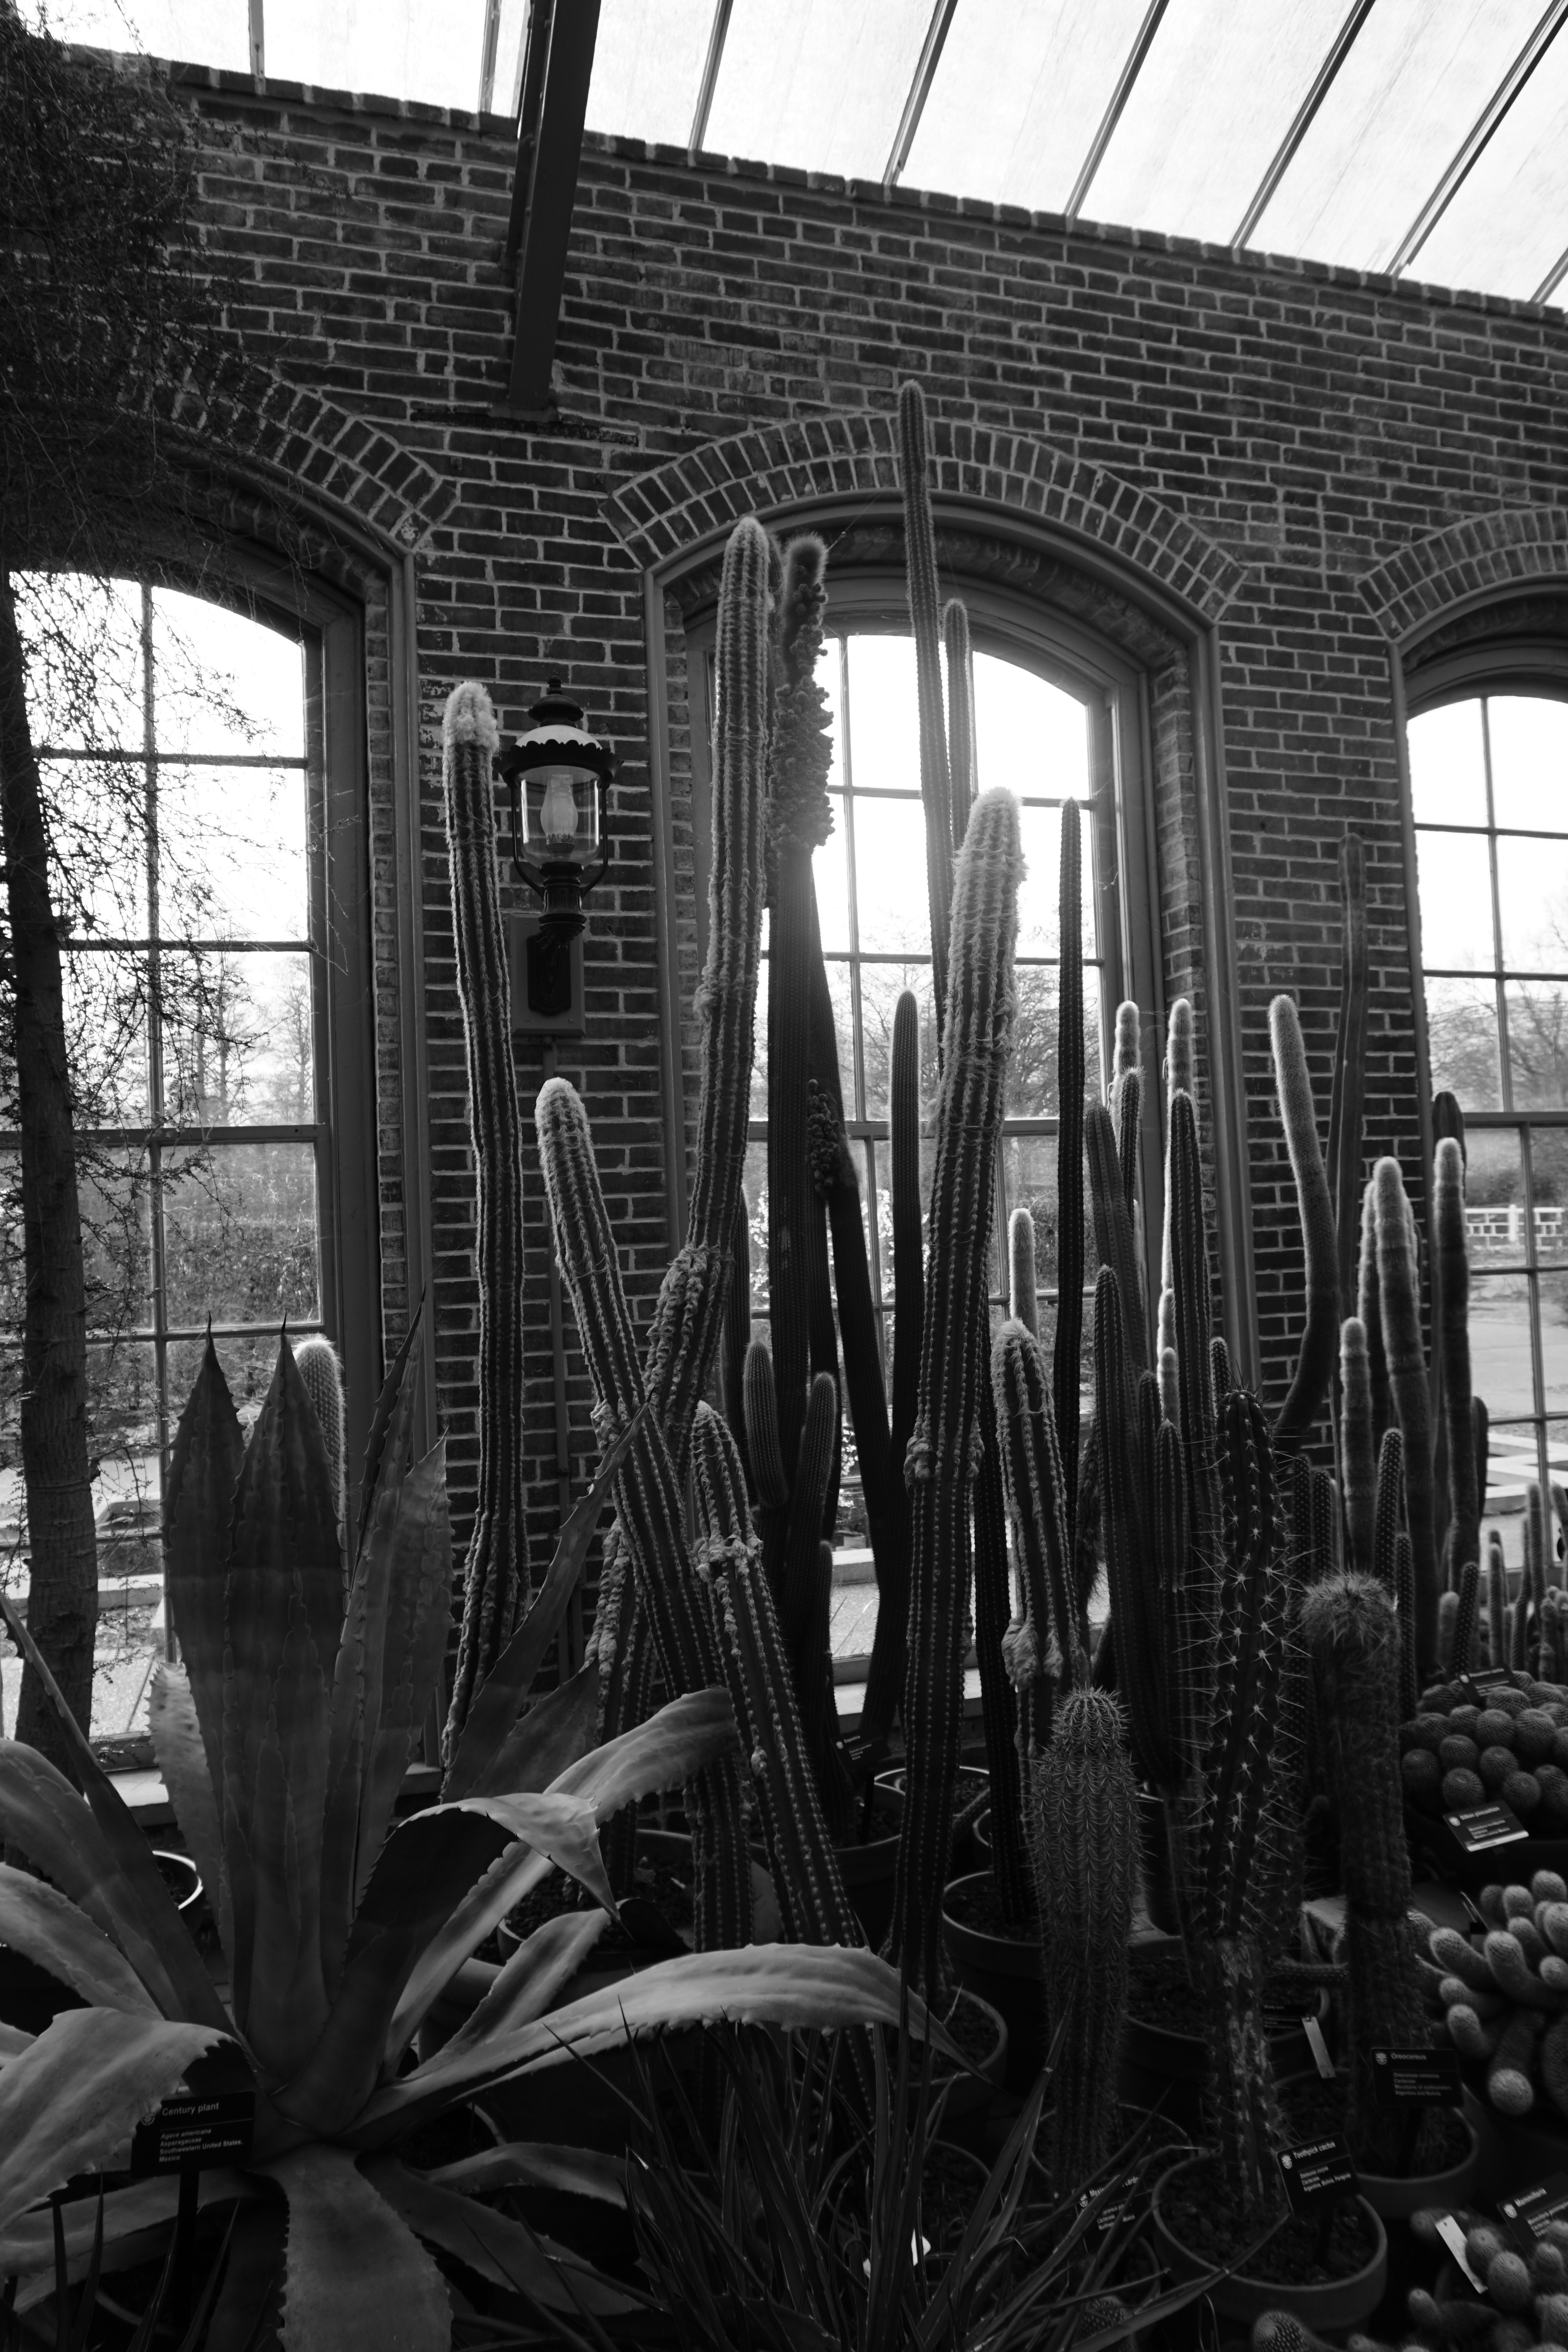
botany, plant, black and white, cactus, architecture, flower, succulent plant, monochrome, wheel, metal, perennial plant